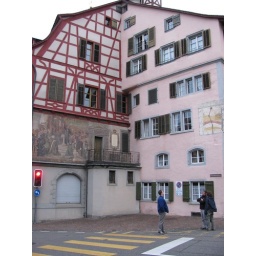
Stein am Rhein, near lake house